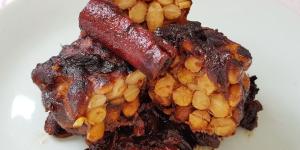
tempeh agridulce